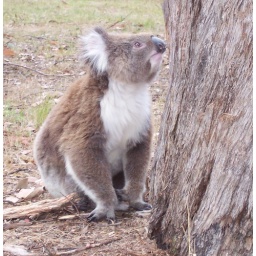
Note the big white ruff on his chest! They are much heavier in build than female koalas